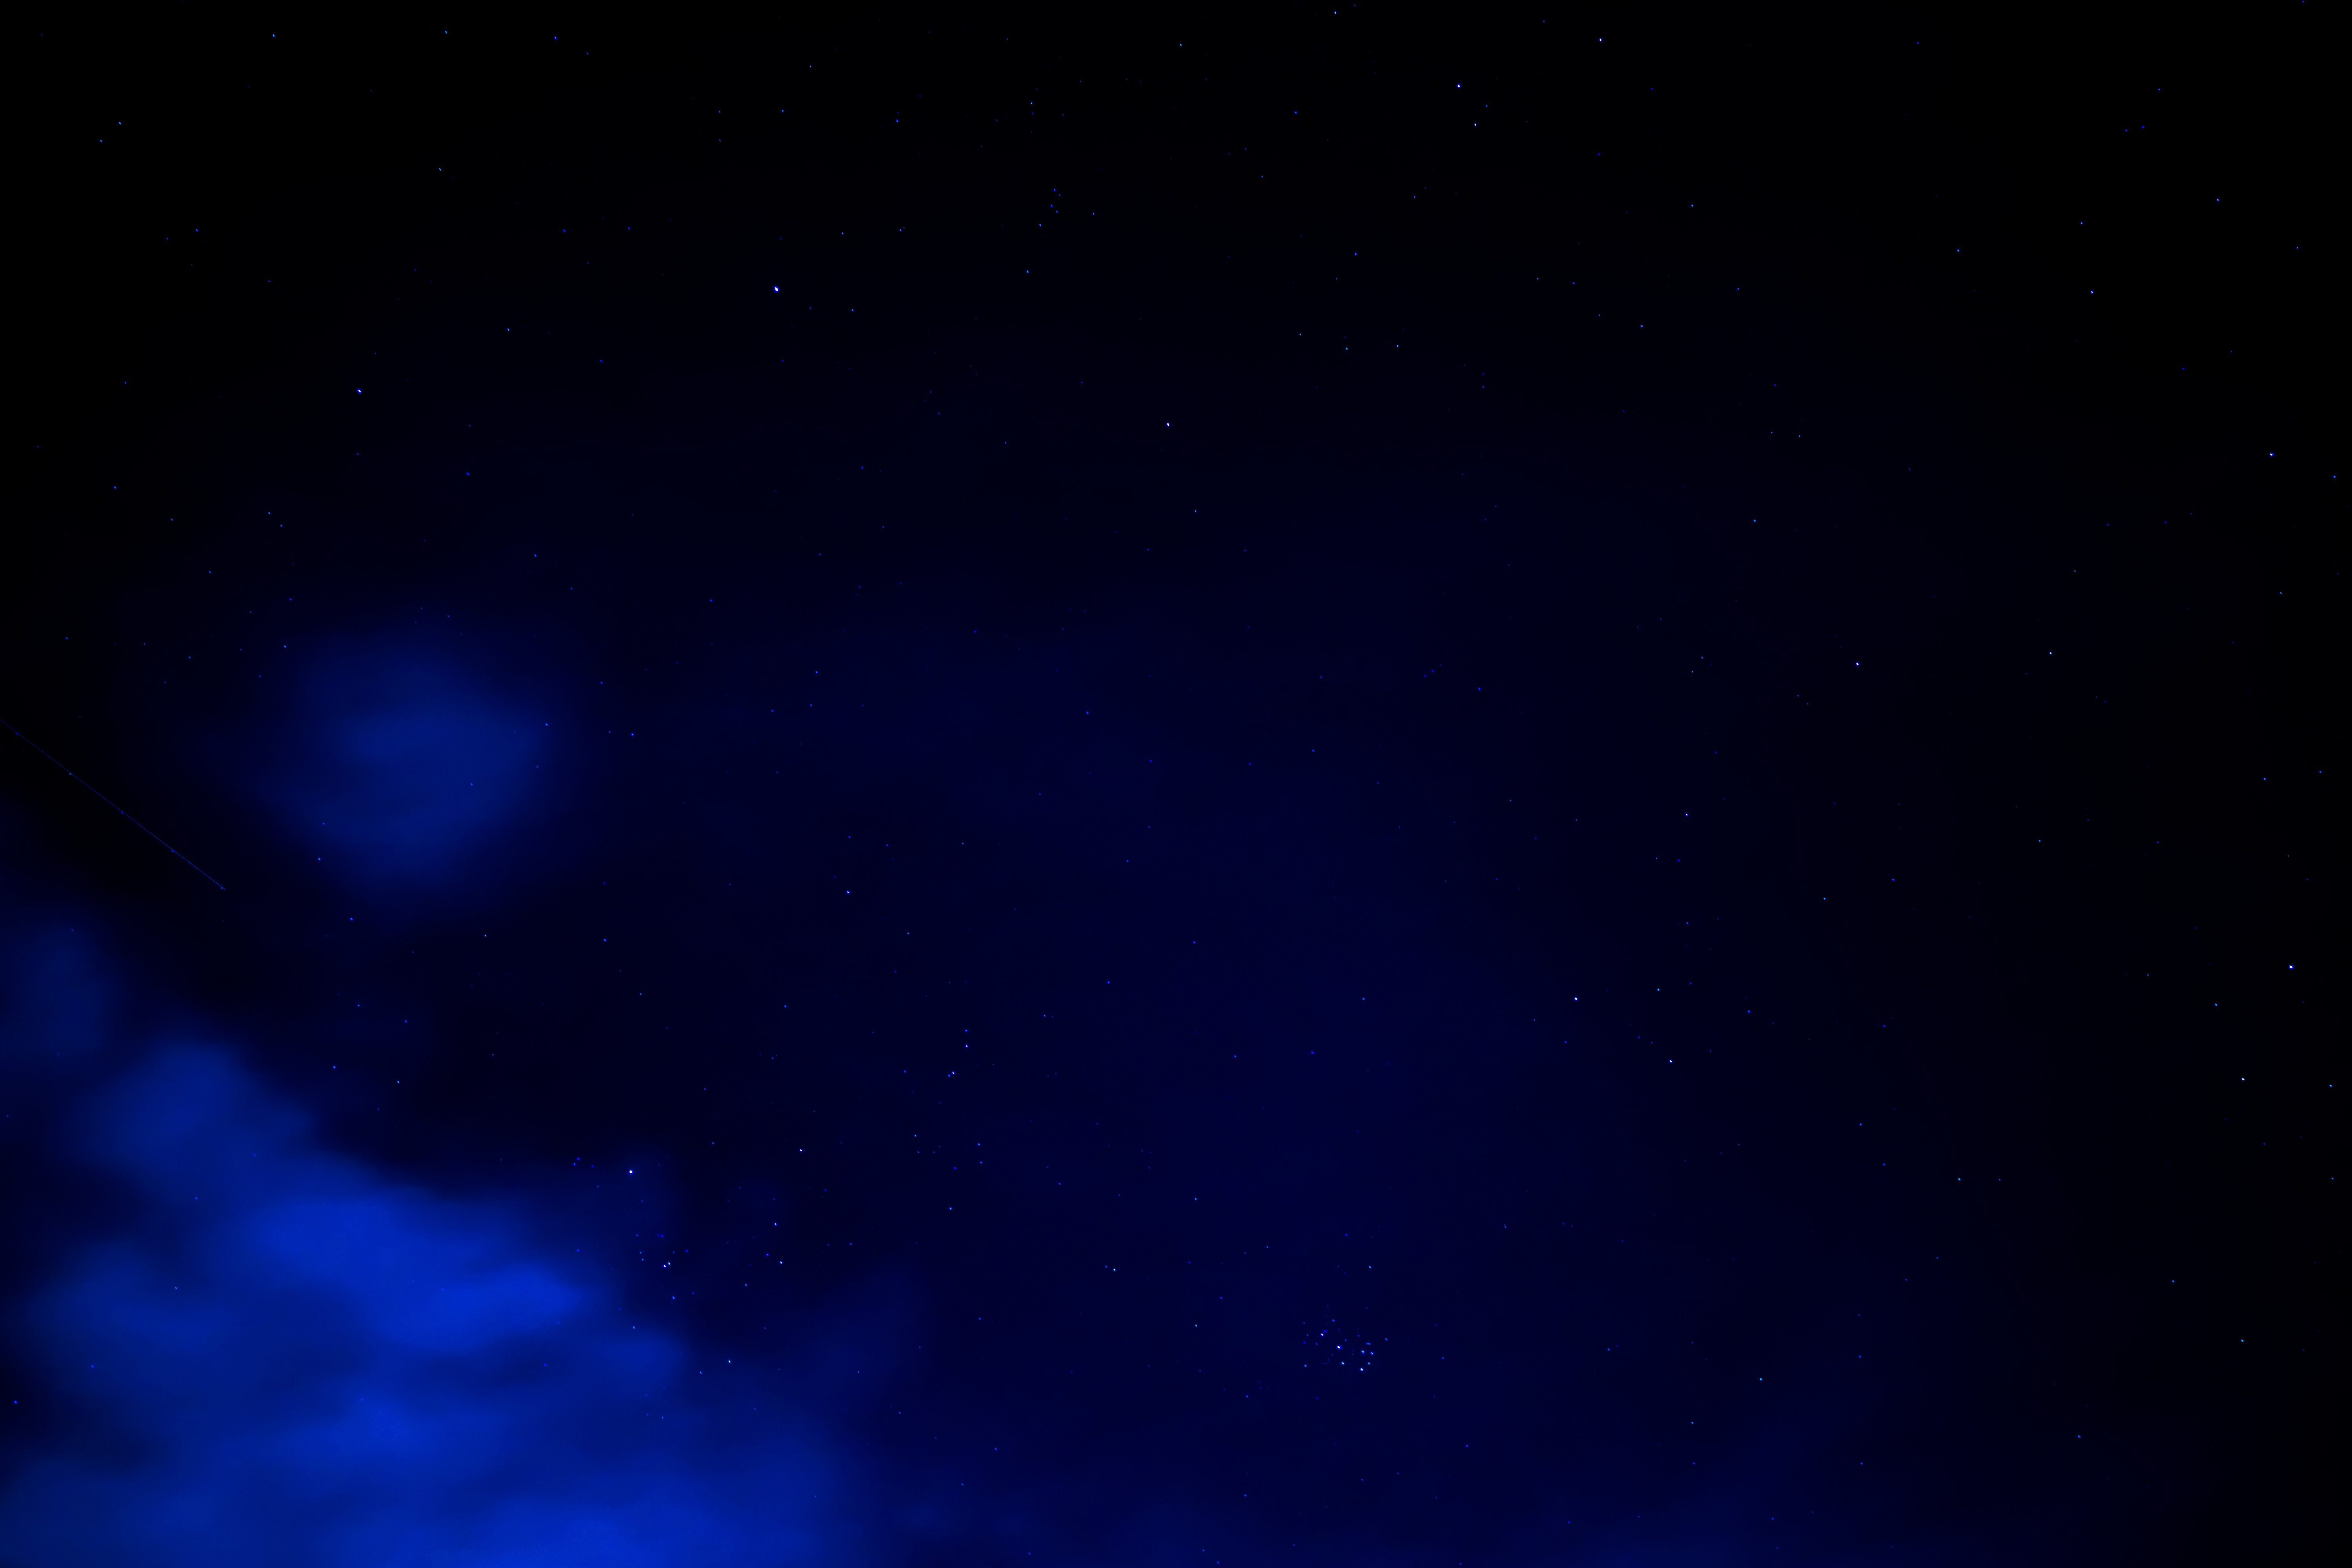
light, sky, night, star, cosmos, atmosphere, mystical, dark, darkness, galaxy, night sky, aurora, long exposure, outer space, starry, lights, clouds, astronomy, universe, starry sky, astro, mood, abendstimmung, night photograph, evening sky, astronomical object, long time recording